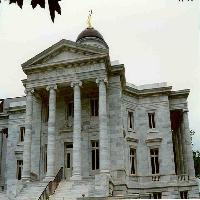
Weather: cloudy or overcast